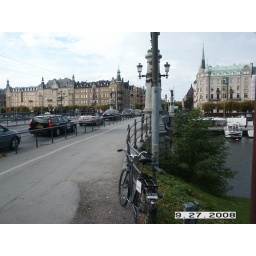
Heading across the bridge (Djurgardsbron) toward Strandvagen. You can see the trees in the Strandvagen esplanade in the distance.